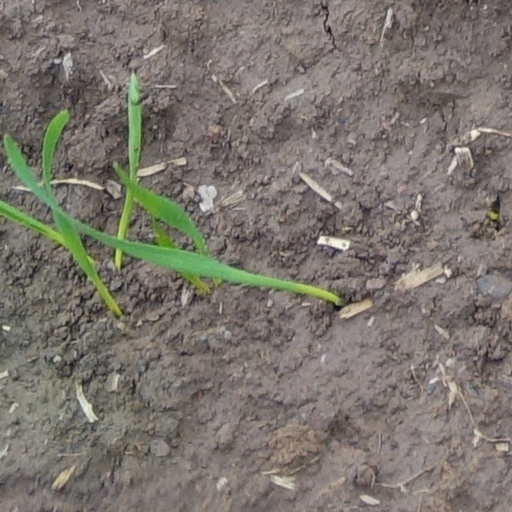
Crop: wheat